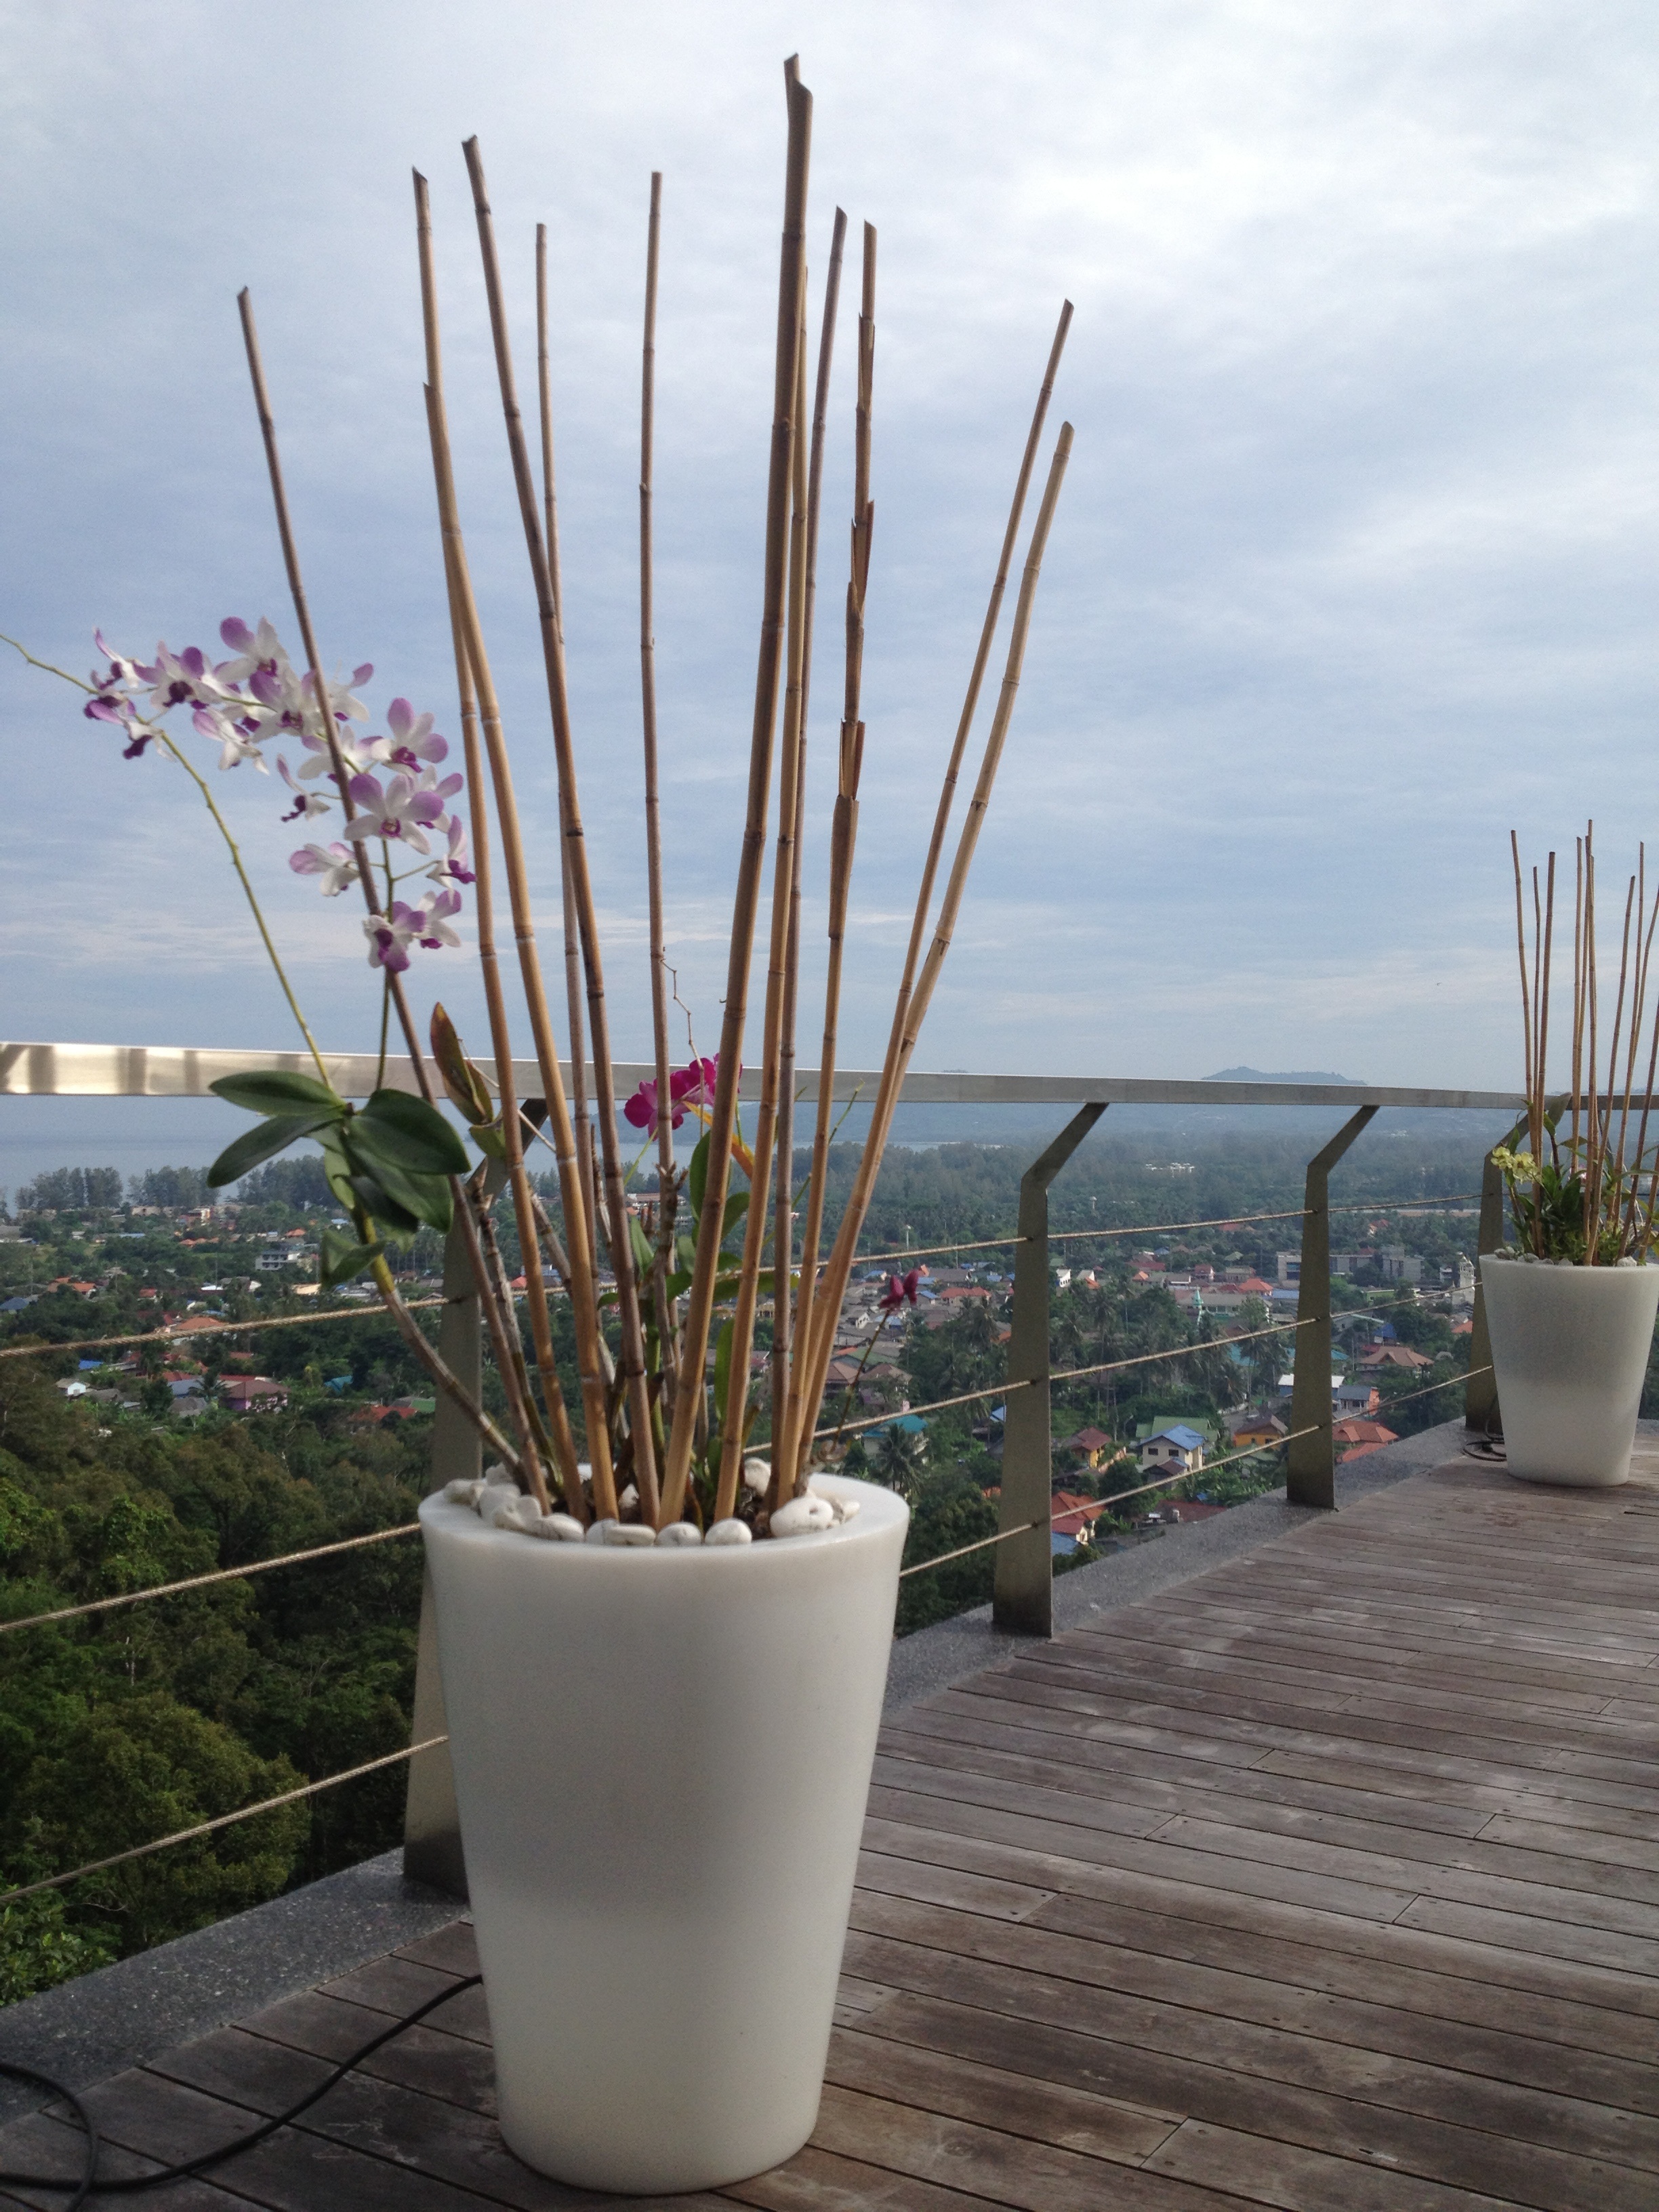
tree, grass, plant, flower, wind, flowerpot, flowering plant, grass family, arecales, palm family